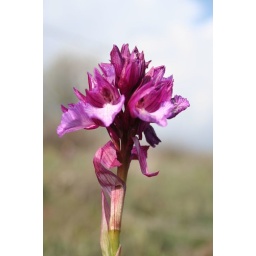
pink butterfly orchid in las alpujarras